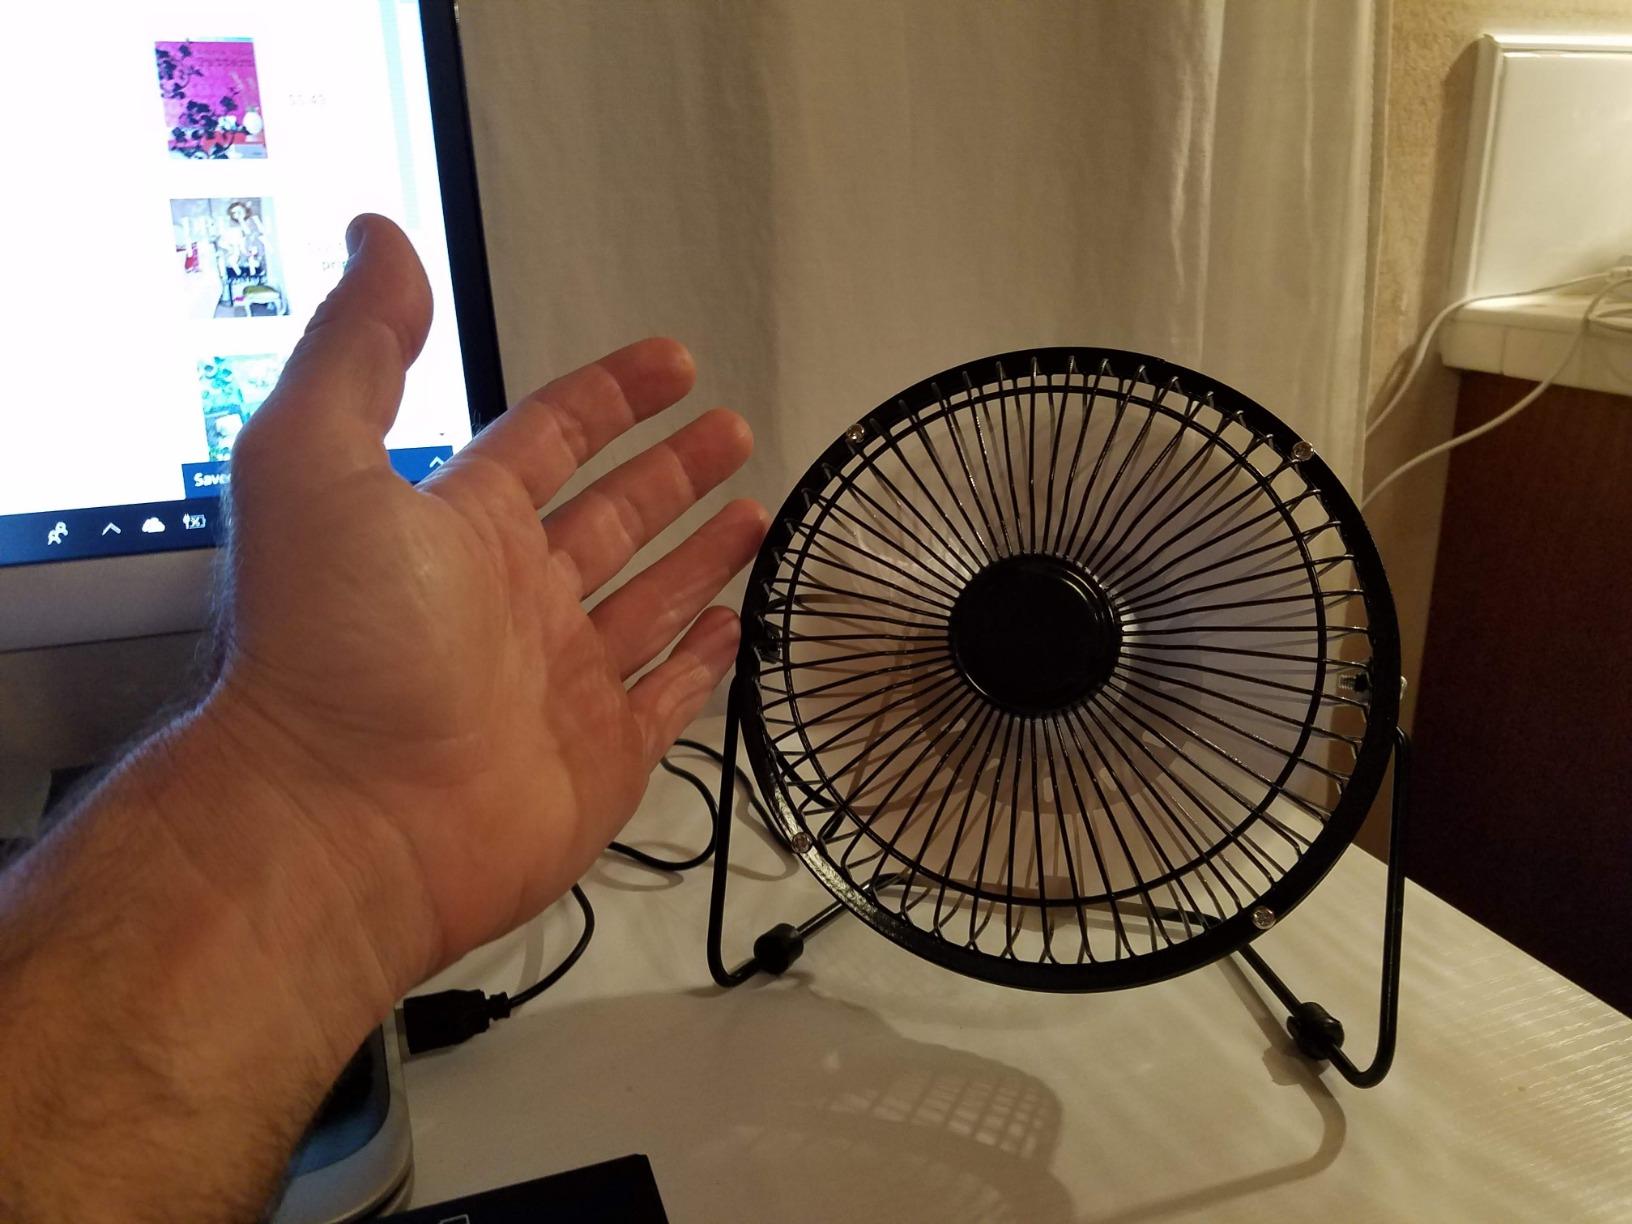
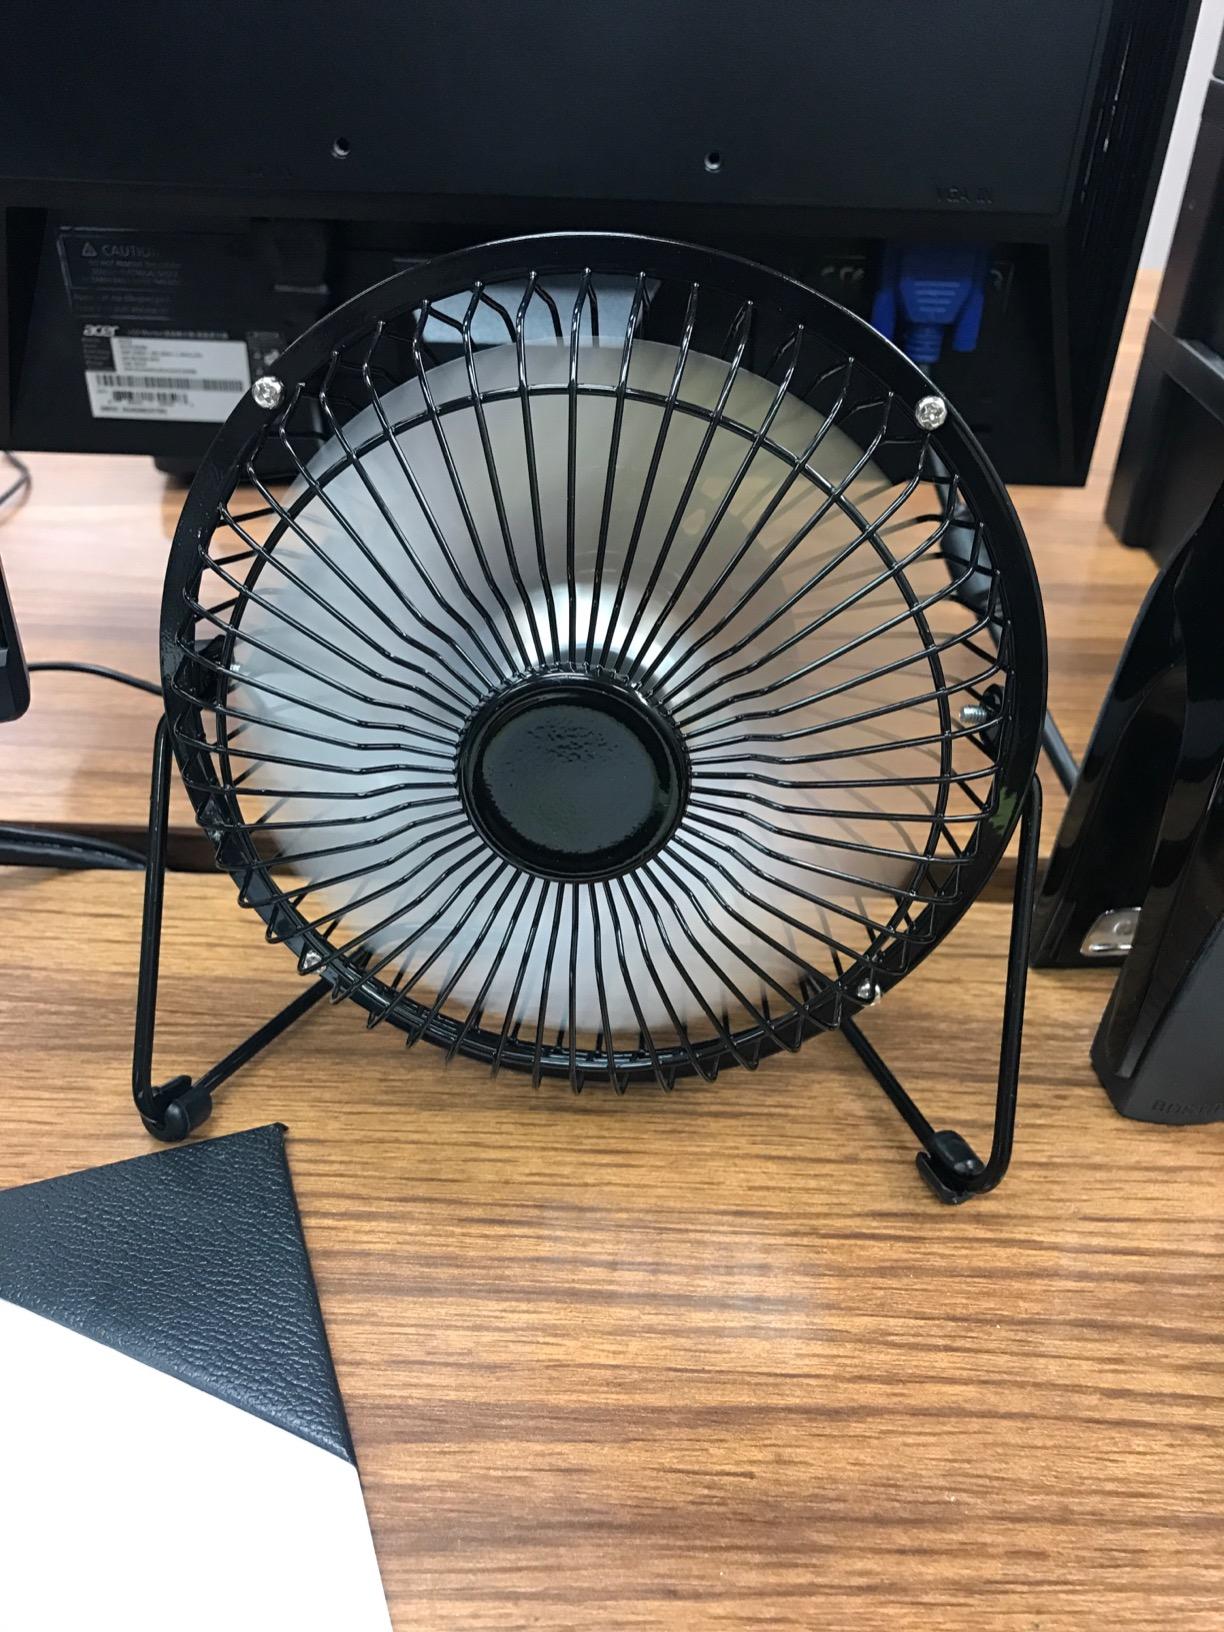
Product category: fan
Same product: yes